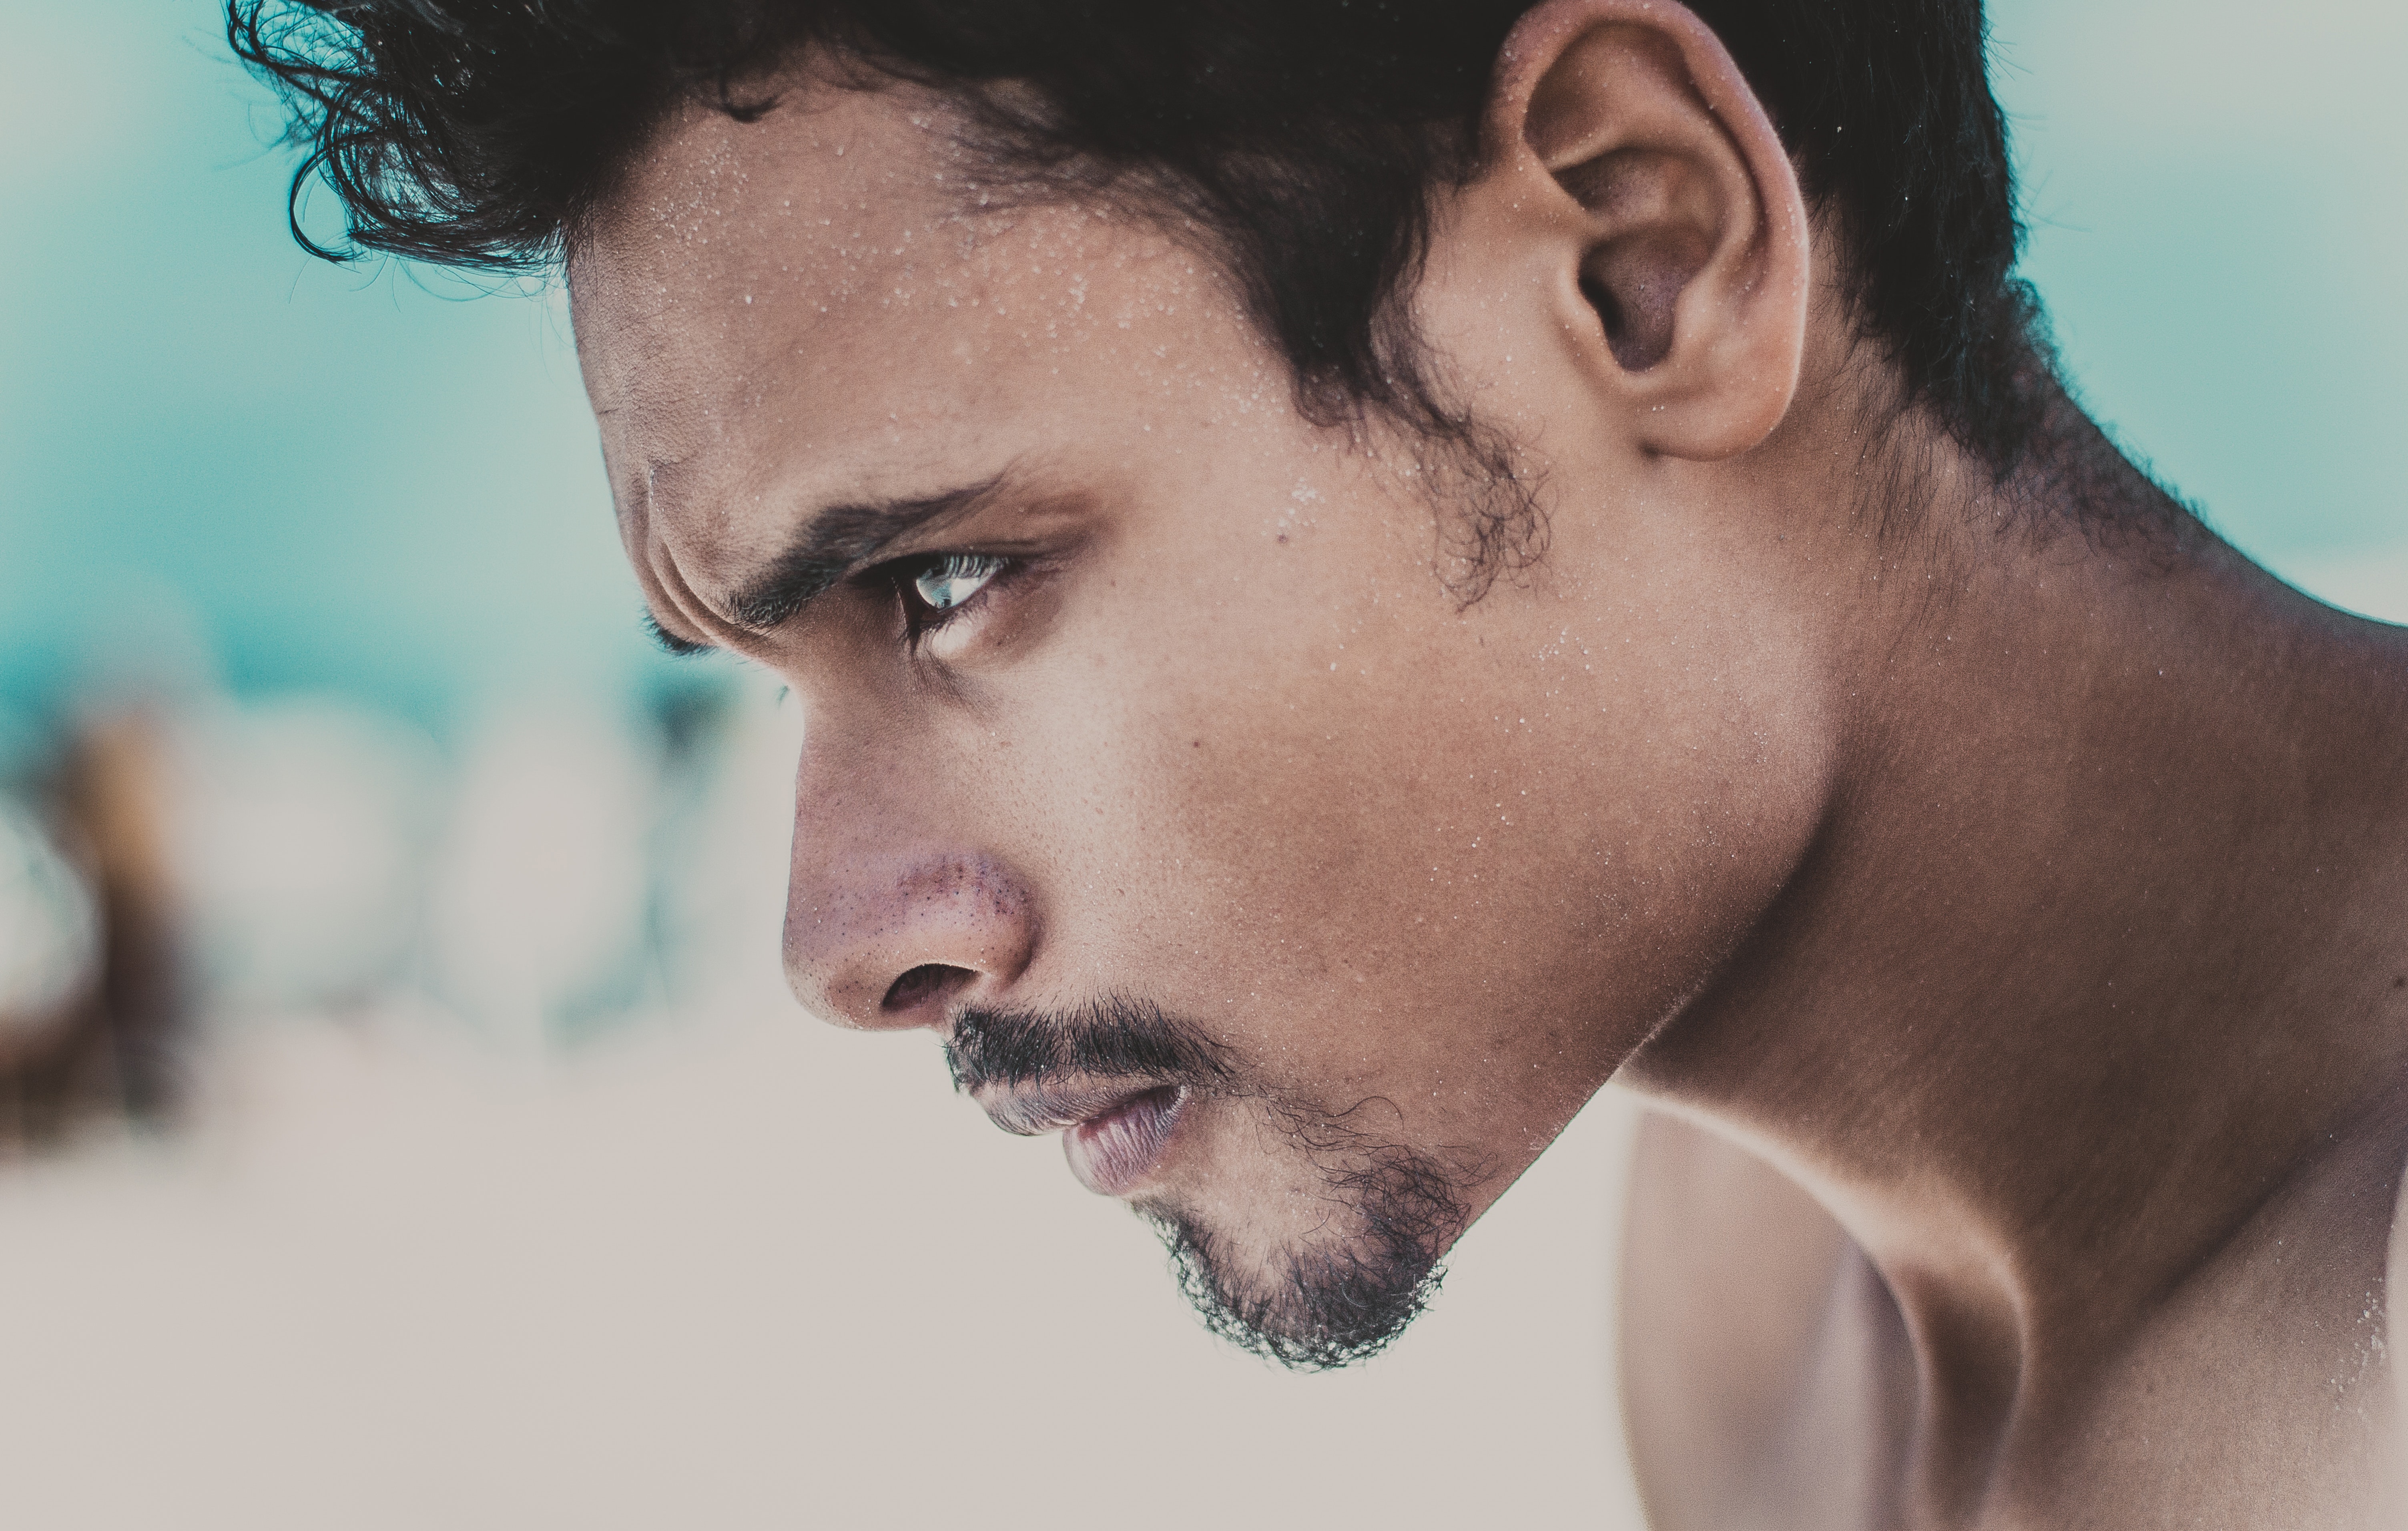
man, face, facial hair, chin, nose, close up, eye, beard, human, forehead, portrait, jaw, neck, moustache, eyelash, ear